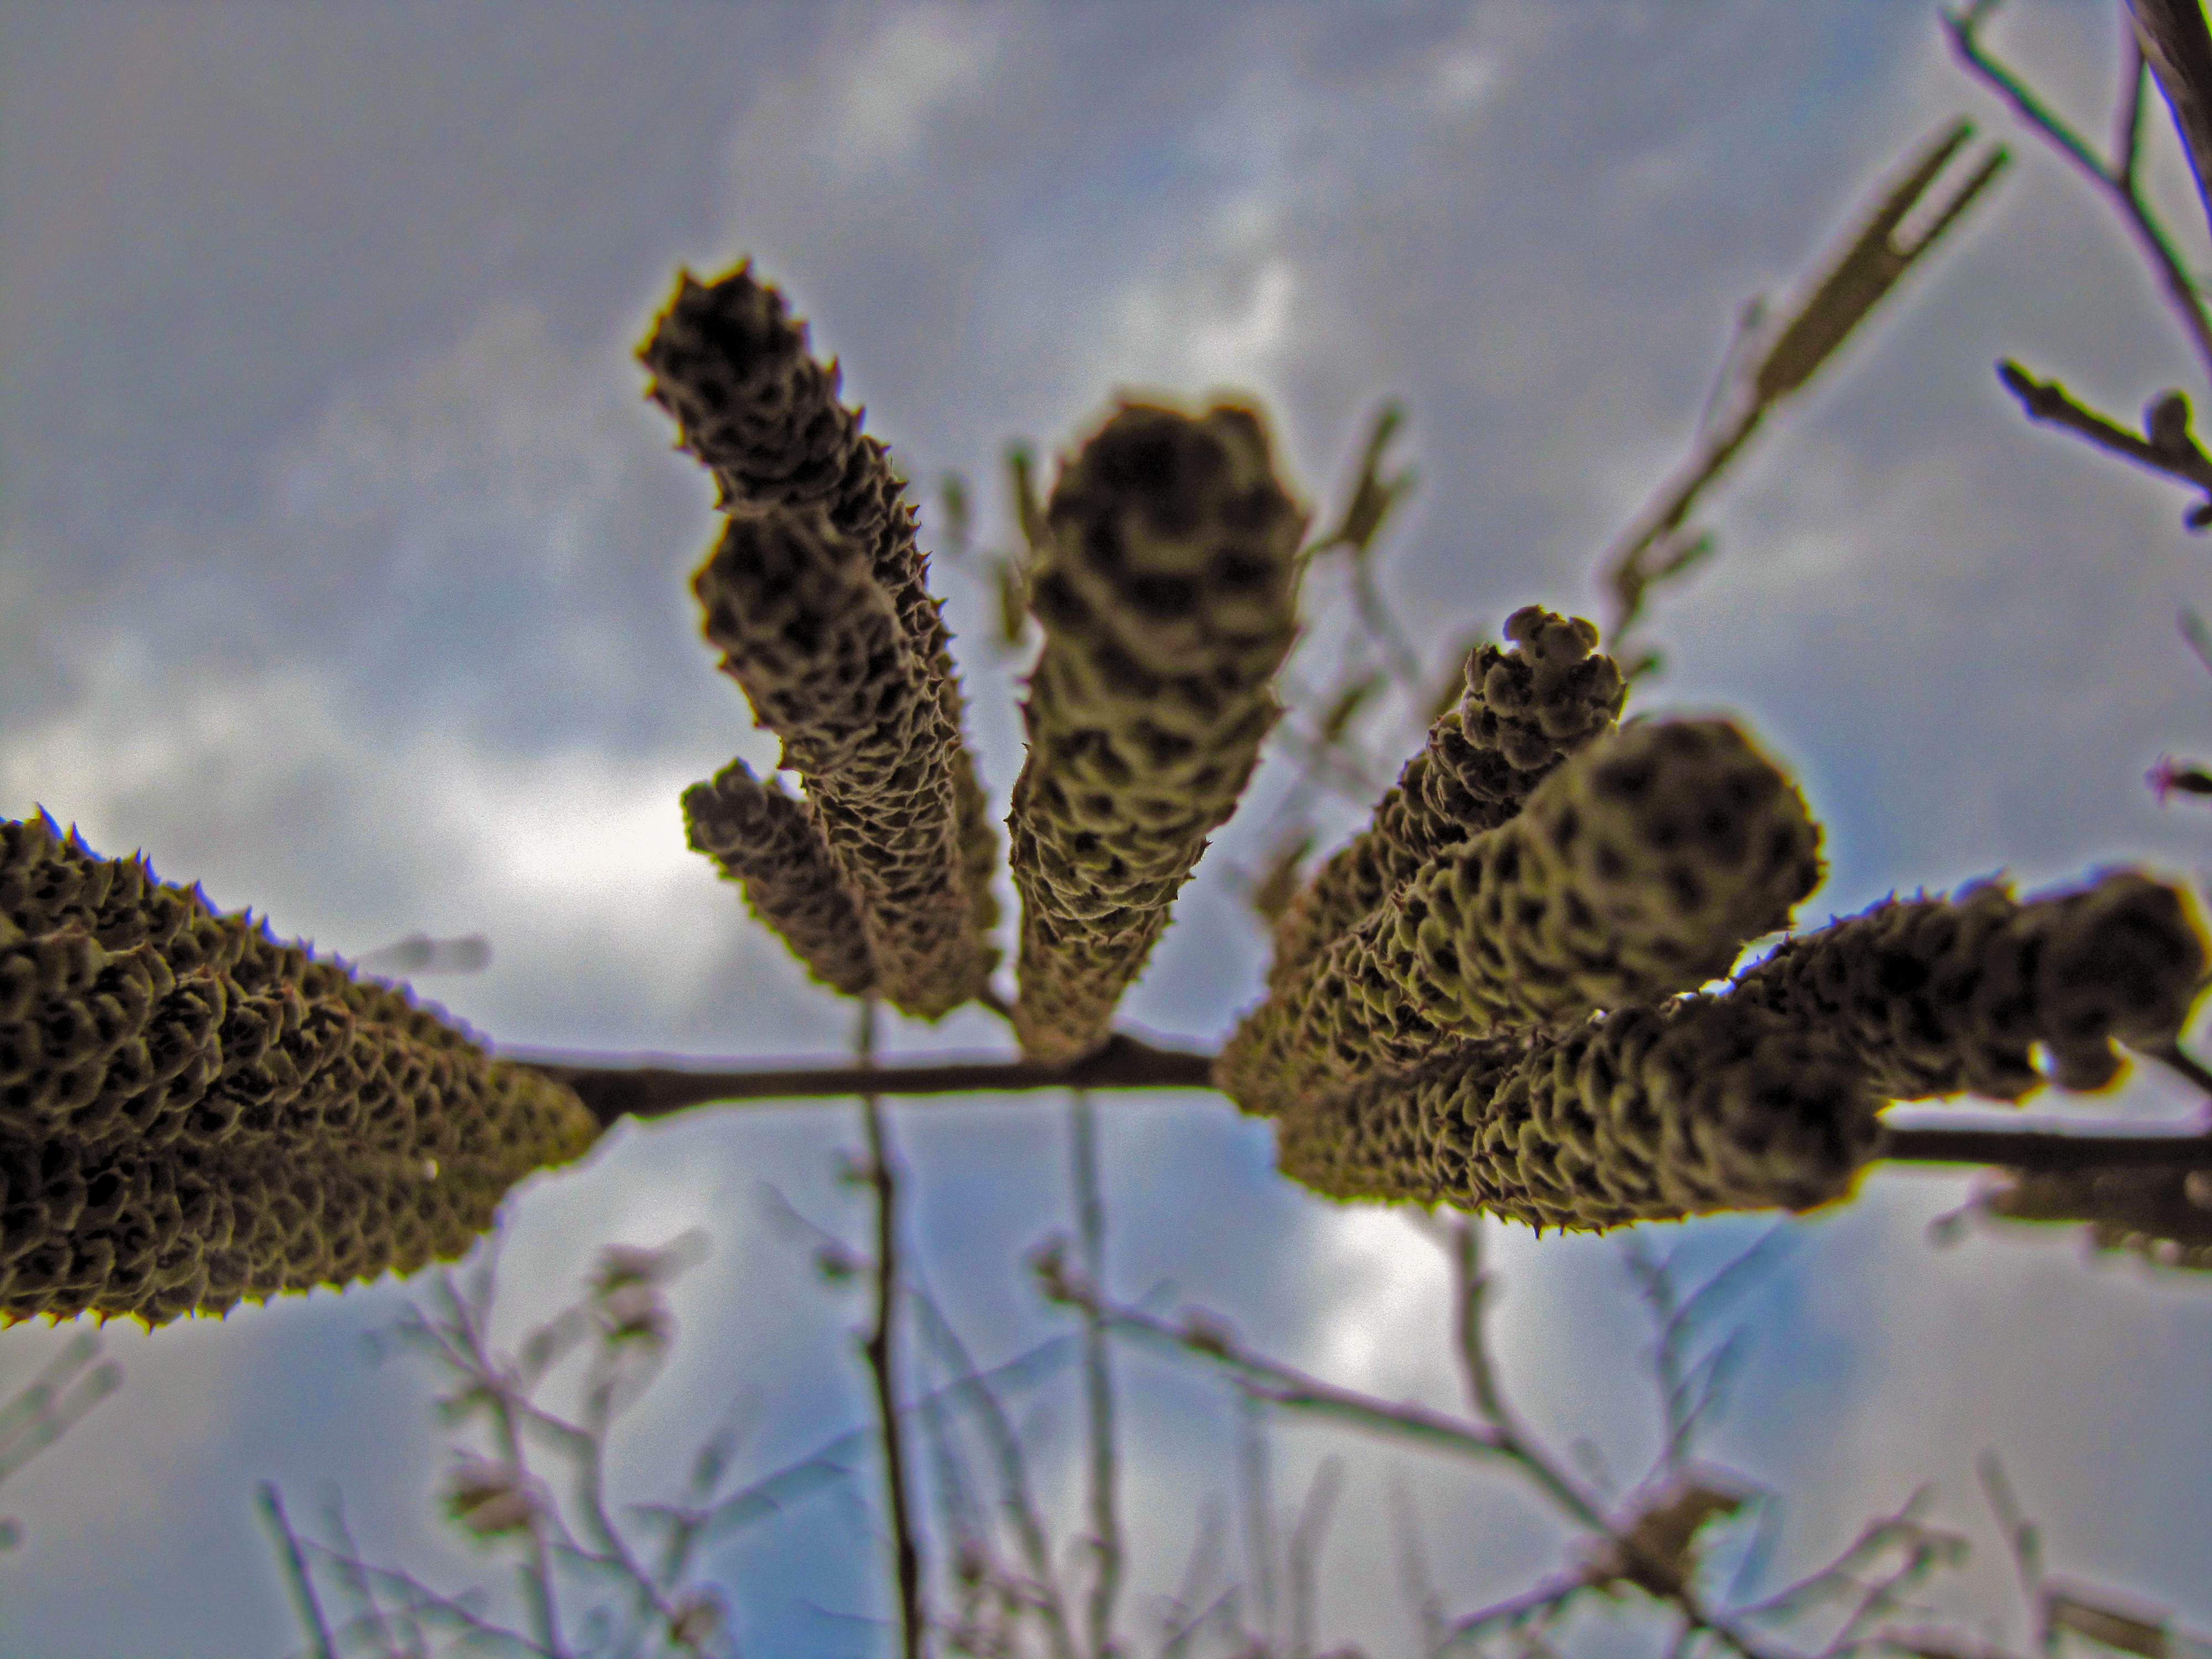
tree, nature, branch, blossom, cloud, plant, sky, wood, leaf, flower, wildlife, pollen, produce, autumn, botany, flora, fauna, close up, ecosystem, macro photography, woody plant, land plant